Sardinian medieval kingdoms

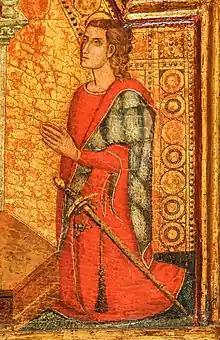
Marianus IV of Arborea

The judge was not an absolute ruler in the sense of later absolutism—at least in form: he could not declare war or sign a peace treaty without the consent of the . However, that was composed primarily of the nobility's relatives and, therefore, linked by common interests.